Tagonoura stable (2013)

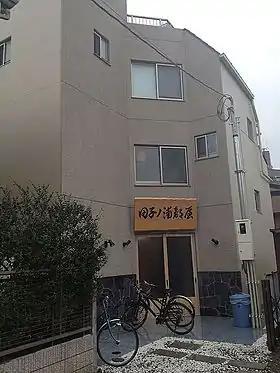

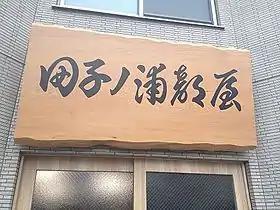

, formerly Naruto stable, is a stable of sumo wrestlers, one of the Nishonoseki group of stables.